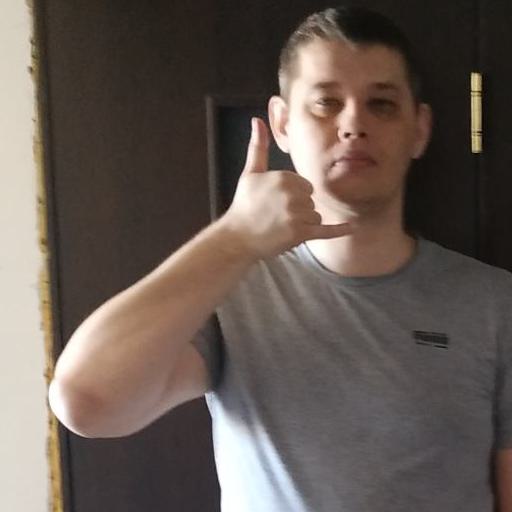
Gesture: call